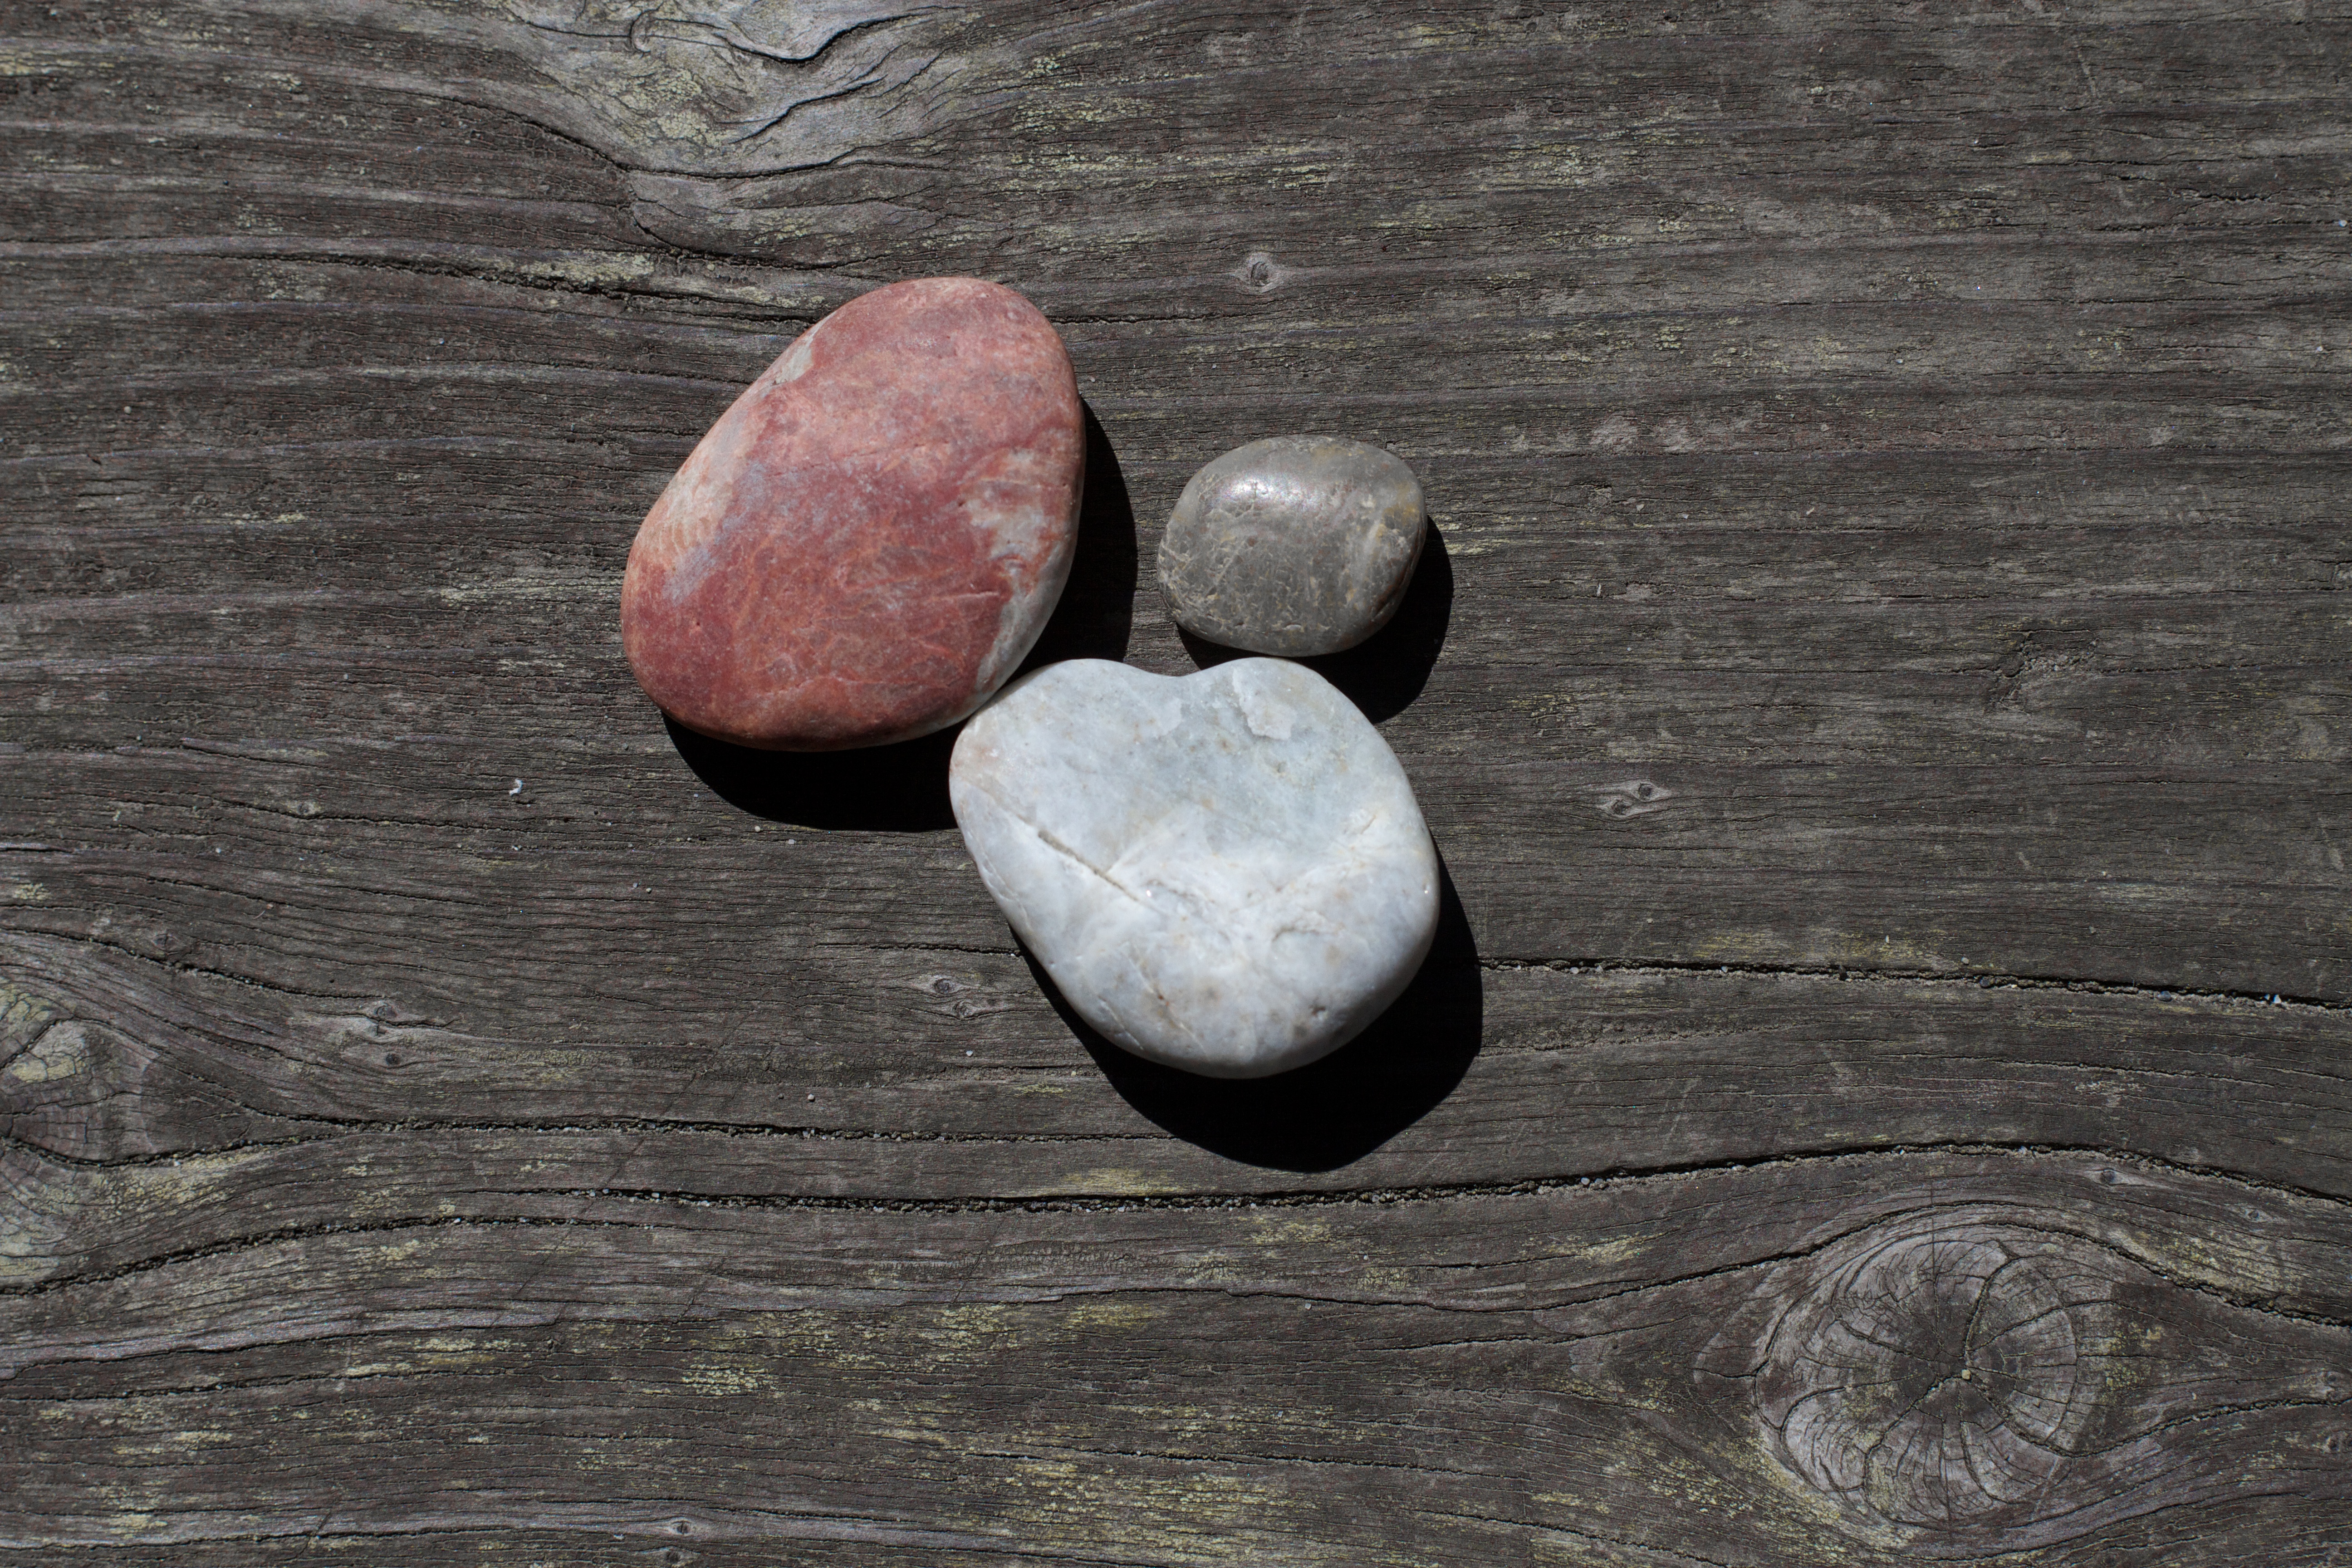
rock, wood, leaf, heart, produce, material, organ, carving, 2015365